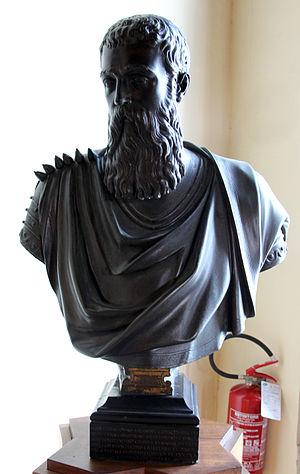
Marco Antonio Bragadin, né à Venise le 21 avril 1523 et mort à Famagouste le 17 août 1571, fut gouverneur de l'île de Chypre pour le compte de la République de Venise.